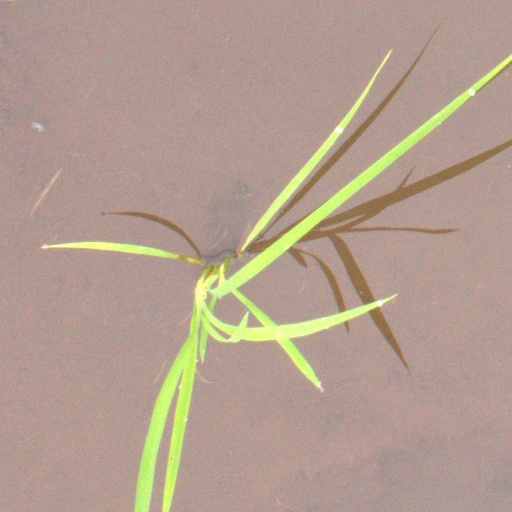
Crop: rice